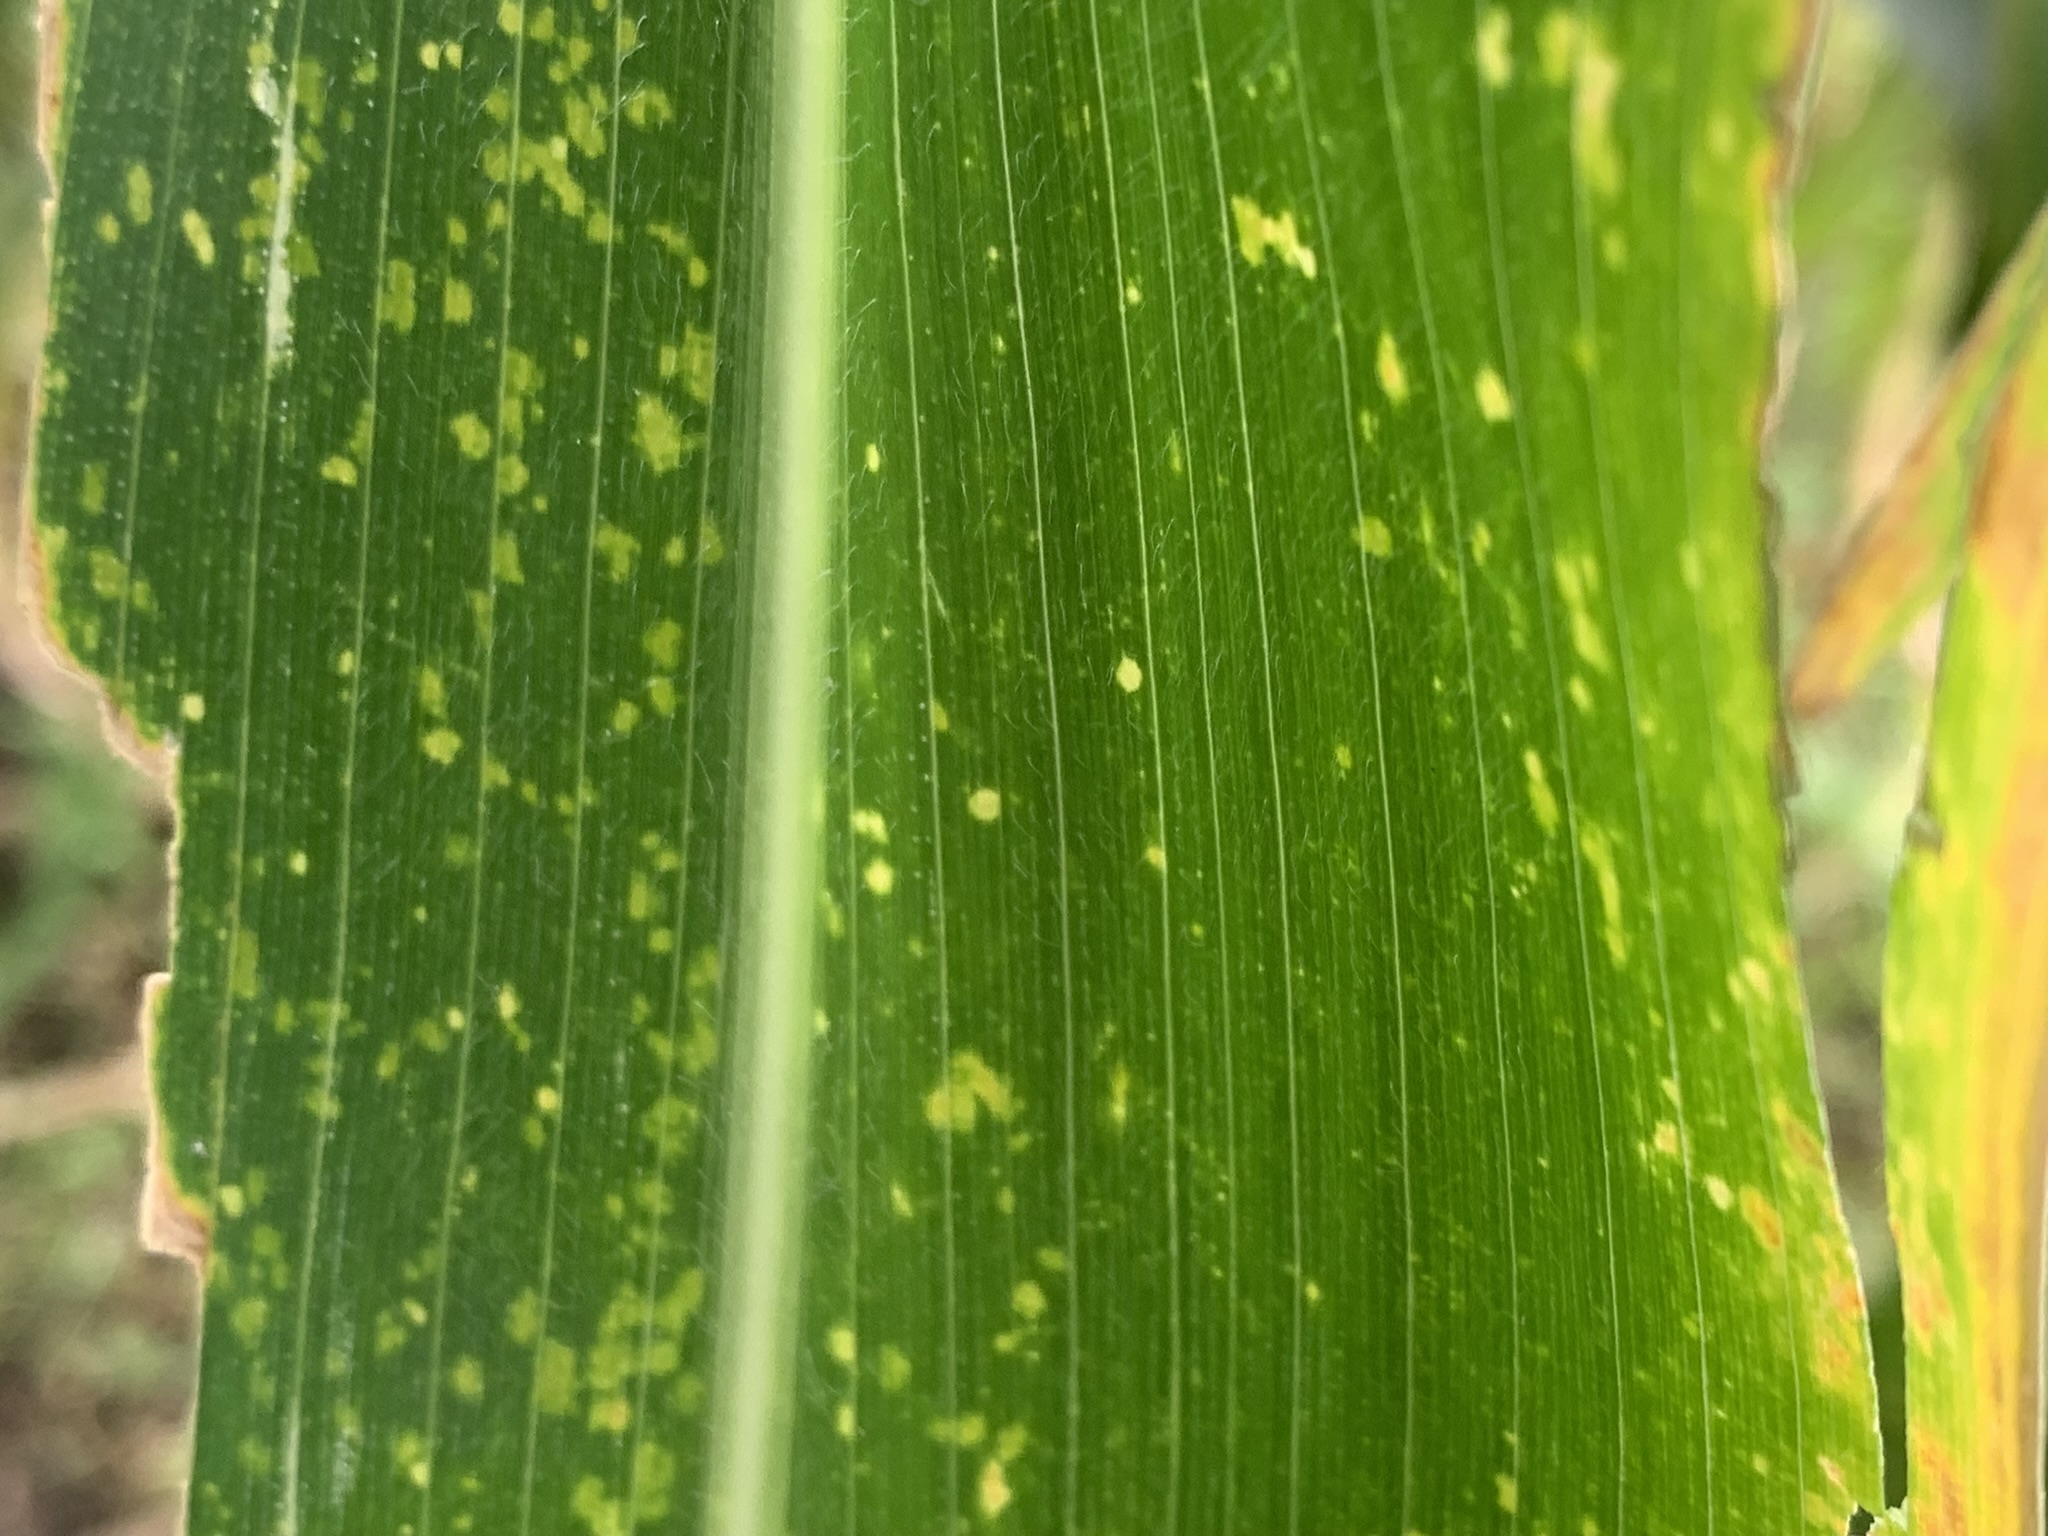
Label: MLN